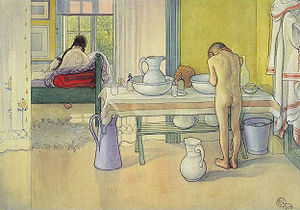
Hygiejne / Forebyggende hygiejne / Personlig hygiejne
Etagevask a la Carl Larsson 1908.
Hygiejne er læren om renlighed. Ordet bruges også om at gøre eller holde rent. Det omfatter rutiner til opnåelse og opretholdelse af sundhed og renhed for mennesker, dyr og andre organismer. Tidligt stod det klart, at renlighed fremmer sundheden. Overdreven hygiejne har til dels med rette, fremkaldt modstand i befolkningen. Ironisk nok af ordsproget